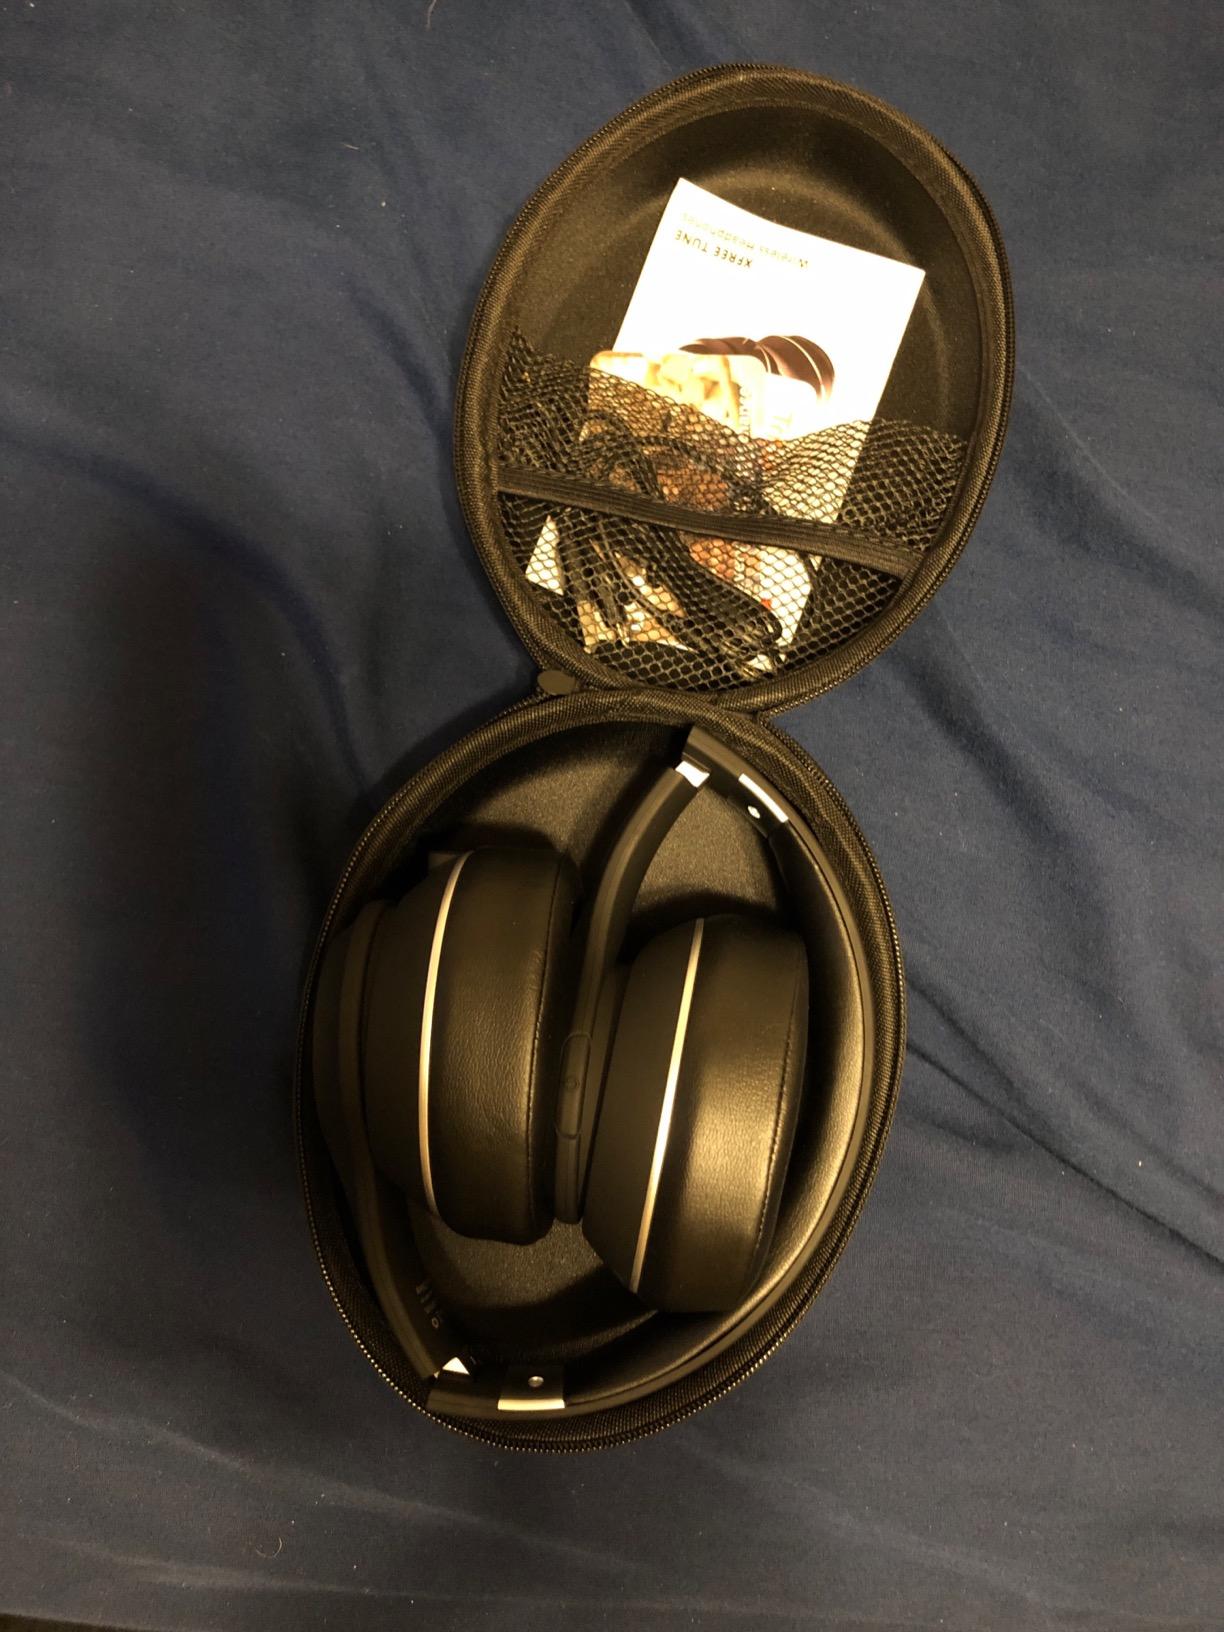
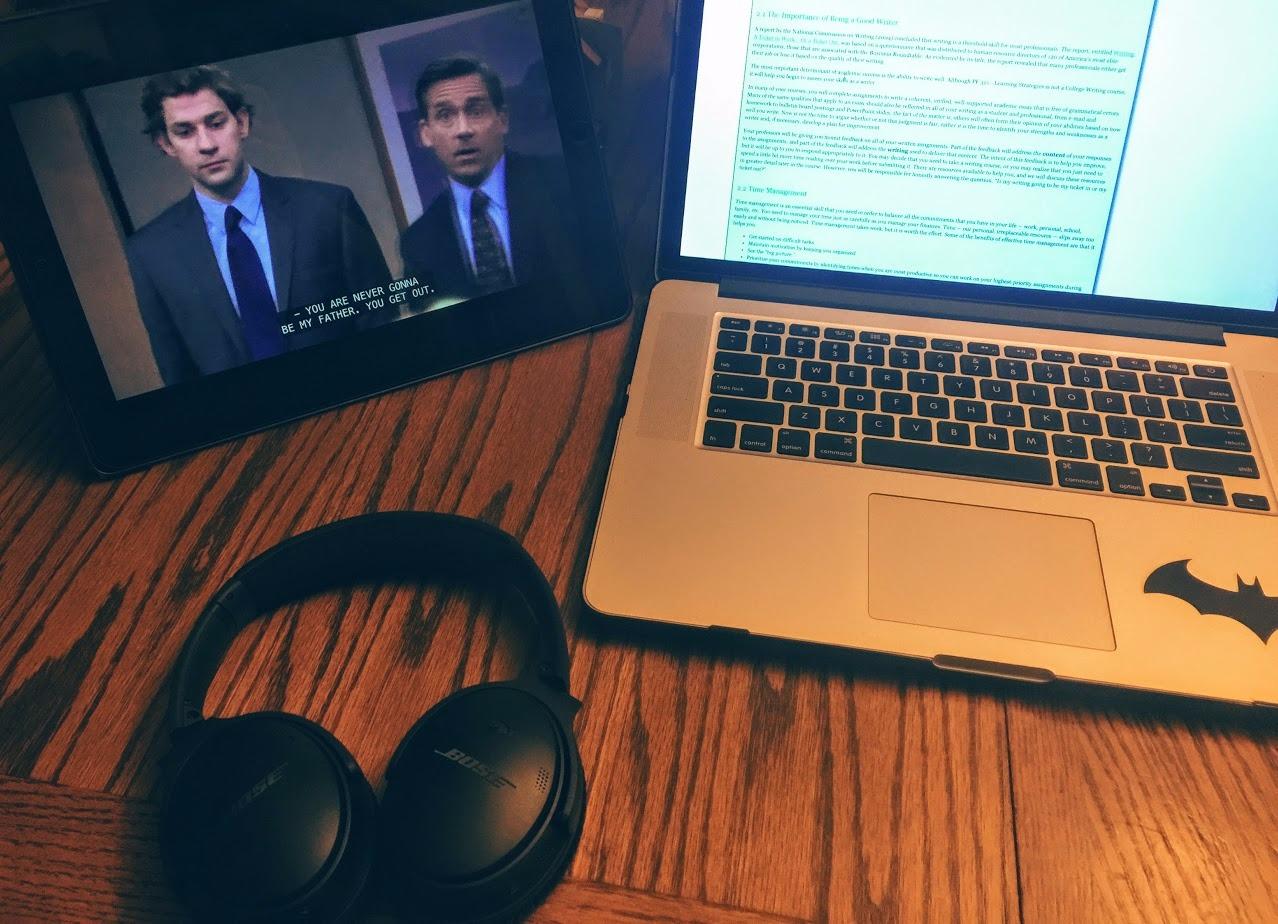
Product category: headphones
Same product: no